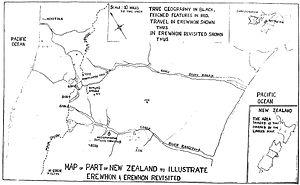
Les pays terrestres de fiction énumérés dans cet article sont des pays qui apparaissent dans des œuvres de fiction, quel que soit le média, et qui sont situés sur la Terre.